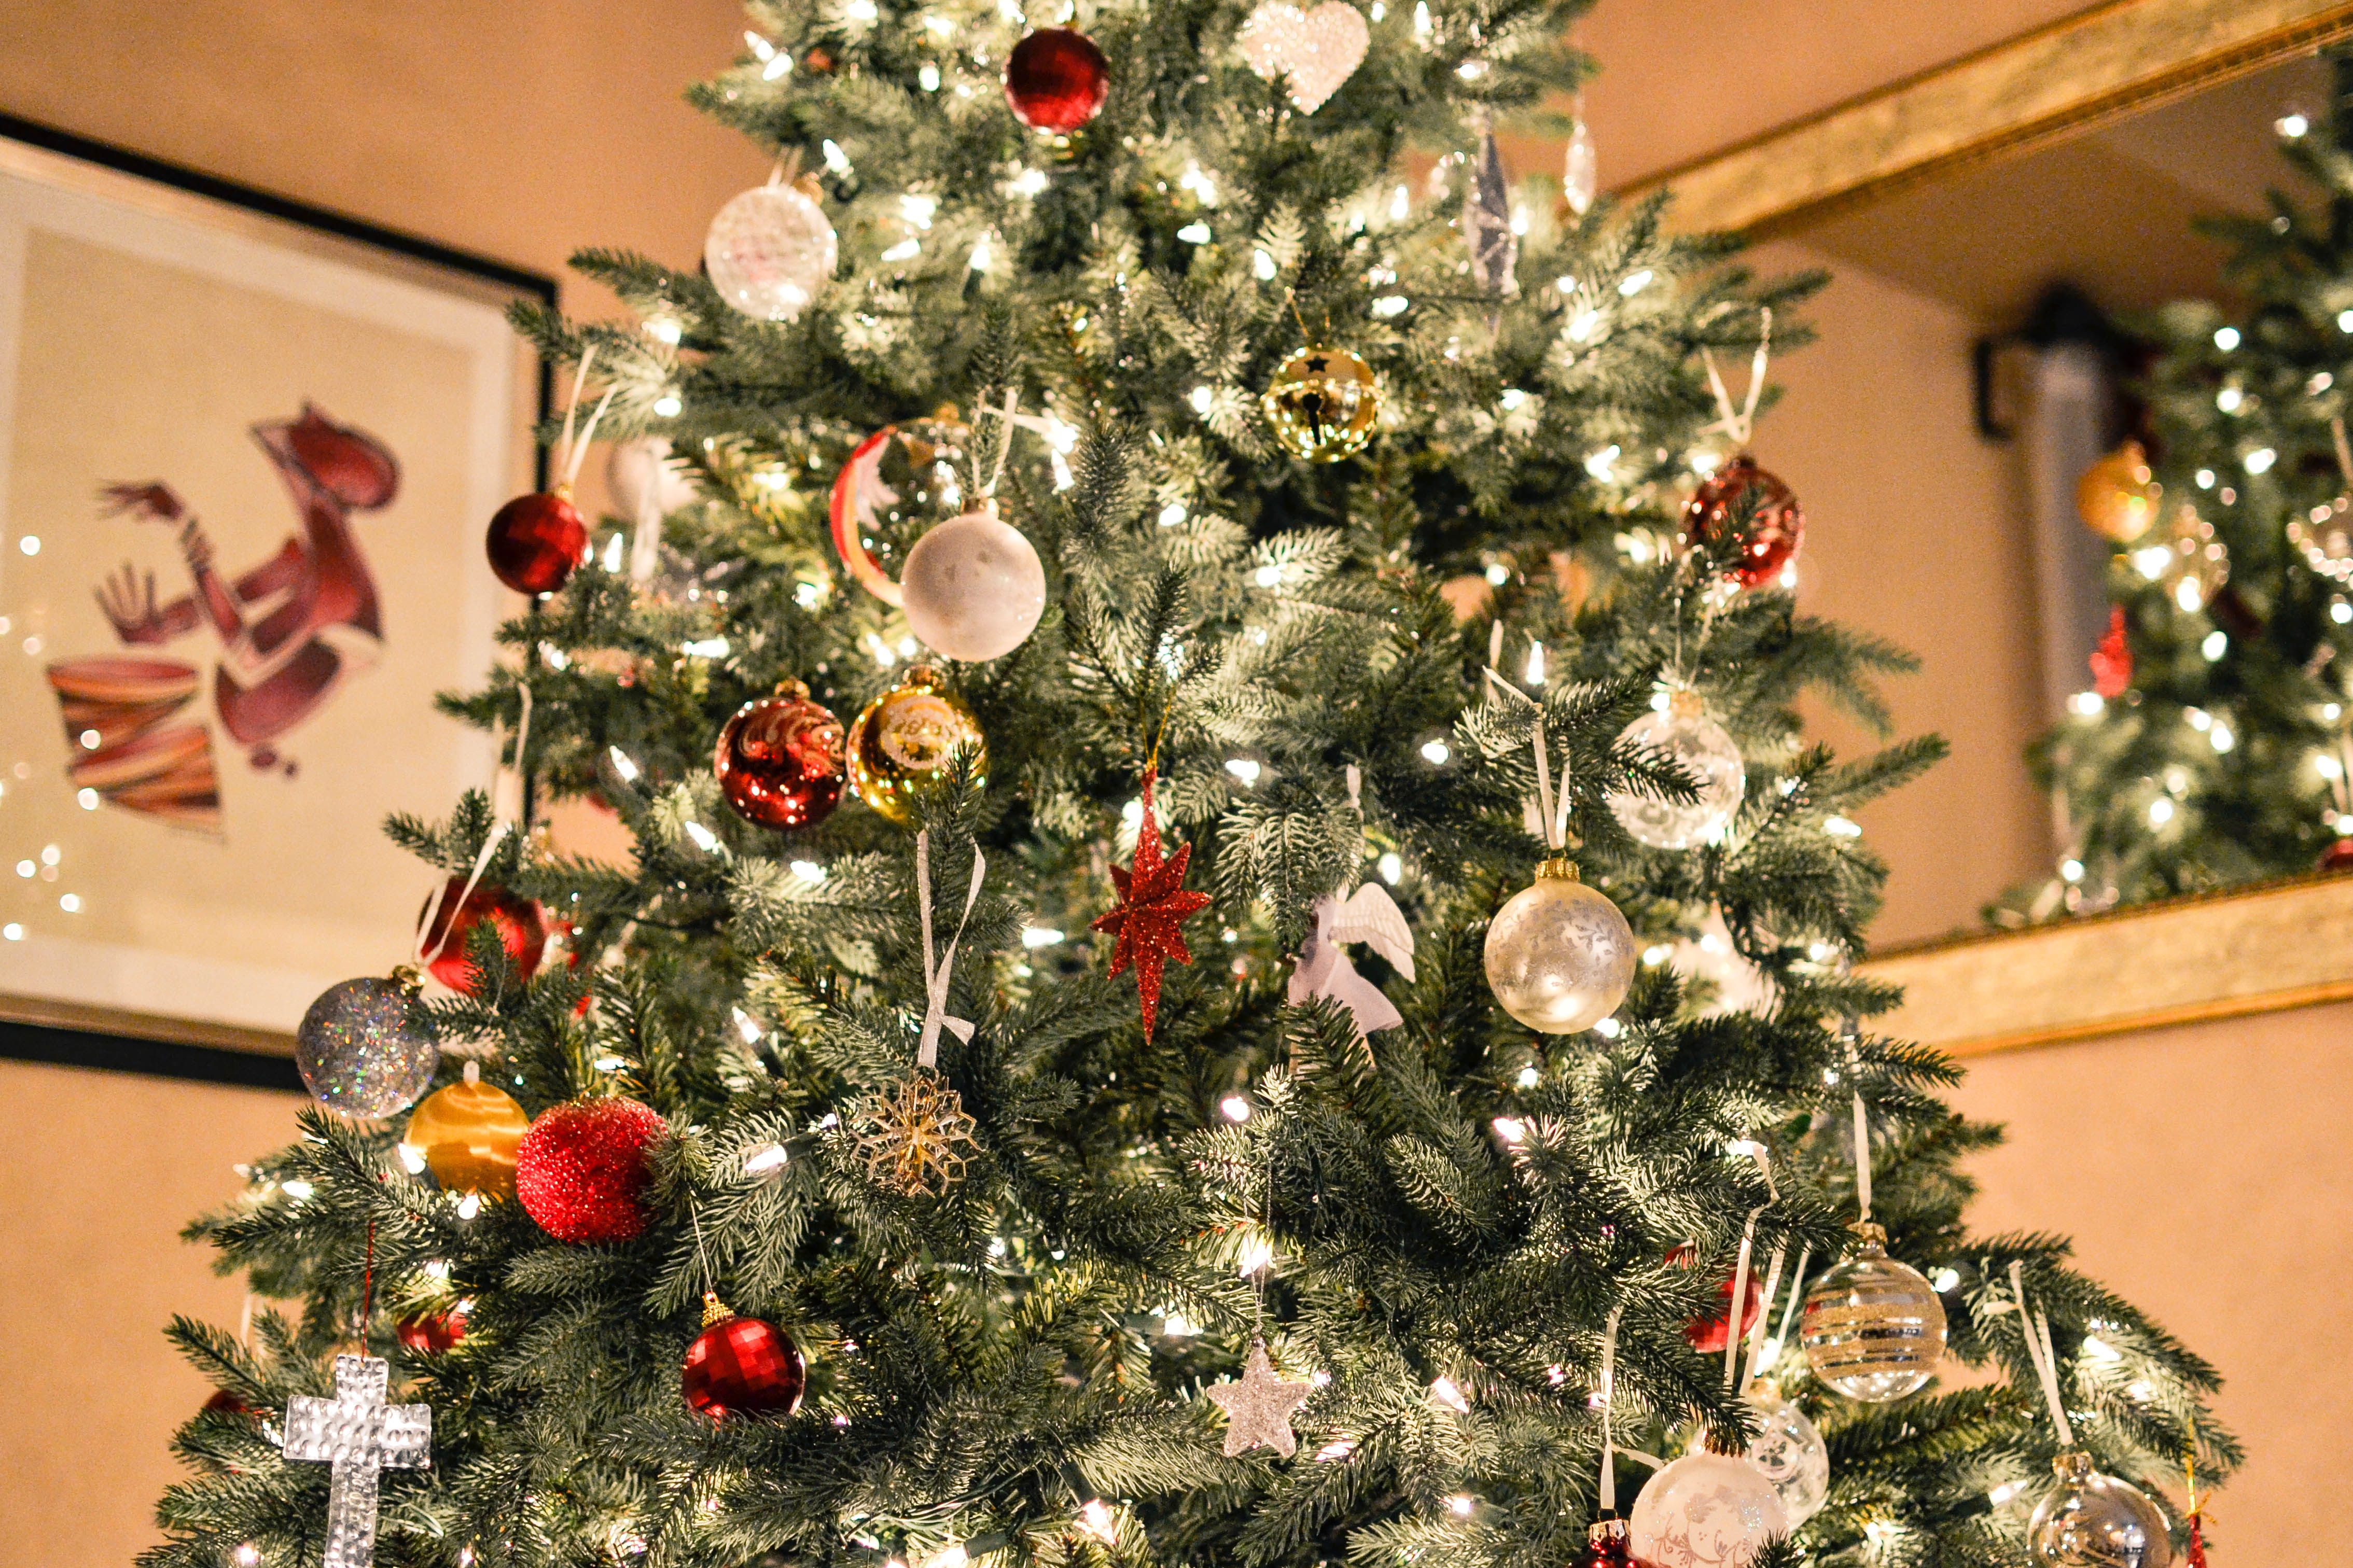
tree, christmas, decor, christmas tree, christmas decoration, lights, ornaments, christmas decorations, christmas lights, woody plant